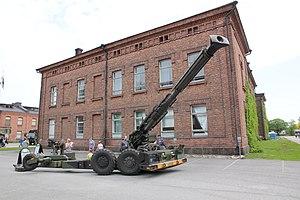
L'armée égyptienne est l'ensemble des forces militaires terrestres de l'Égypte, l'une des quatre branches des Forces armées égyptiennes.